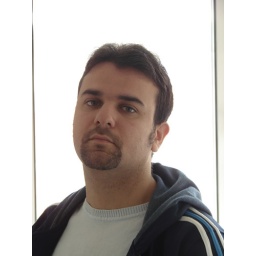
window in the back, reflector wall in front